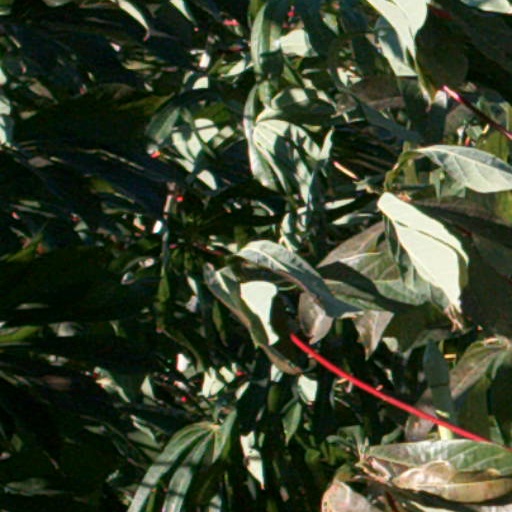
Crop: cassava